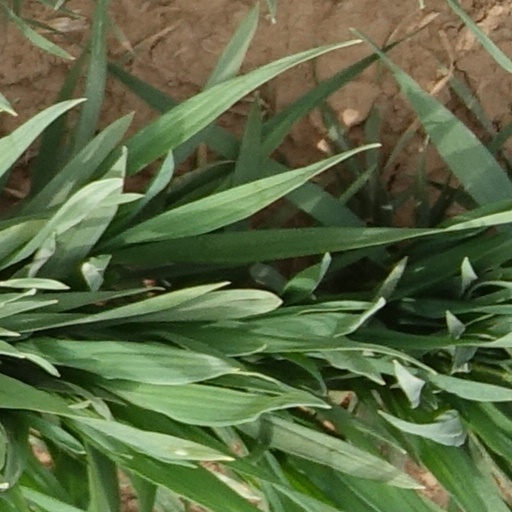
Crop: wheat